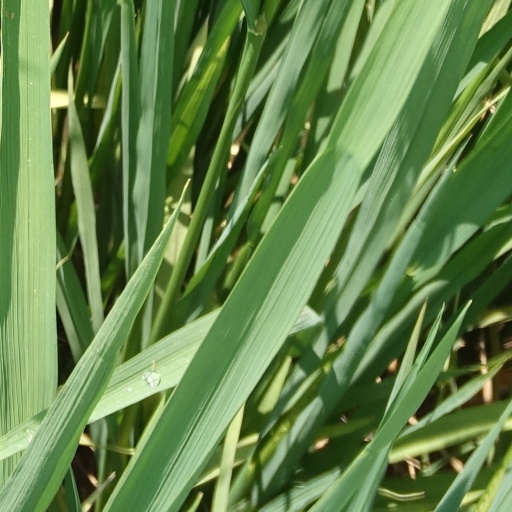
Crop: rice